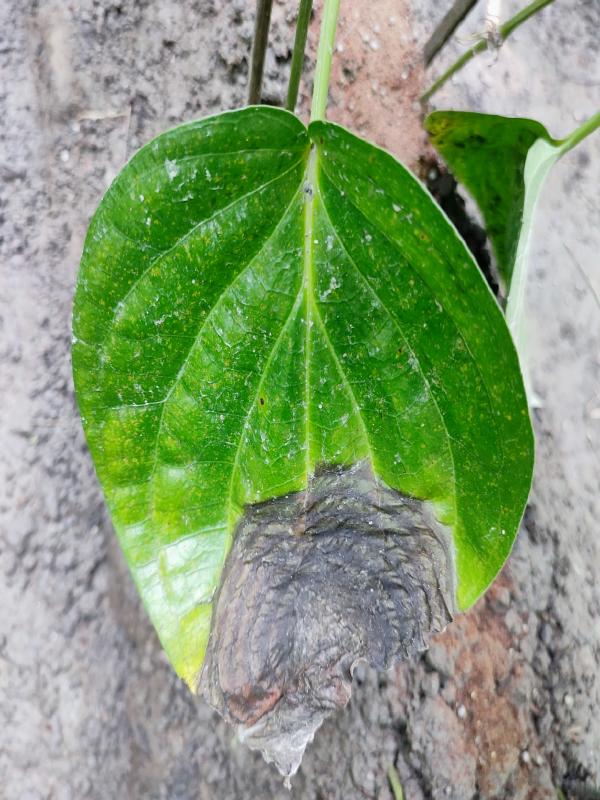
Label: Bacterial_Leaf_Disease